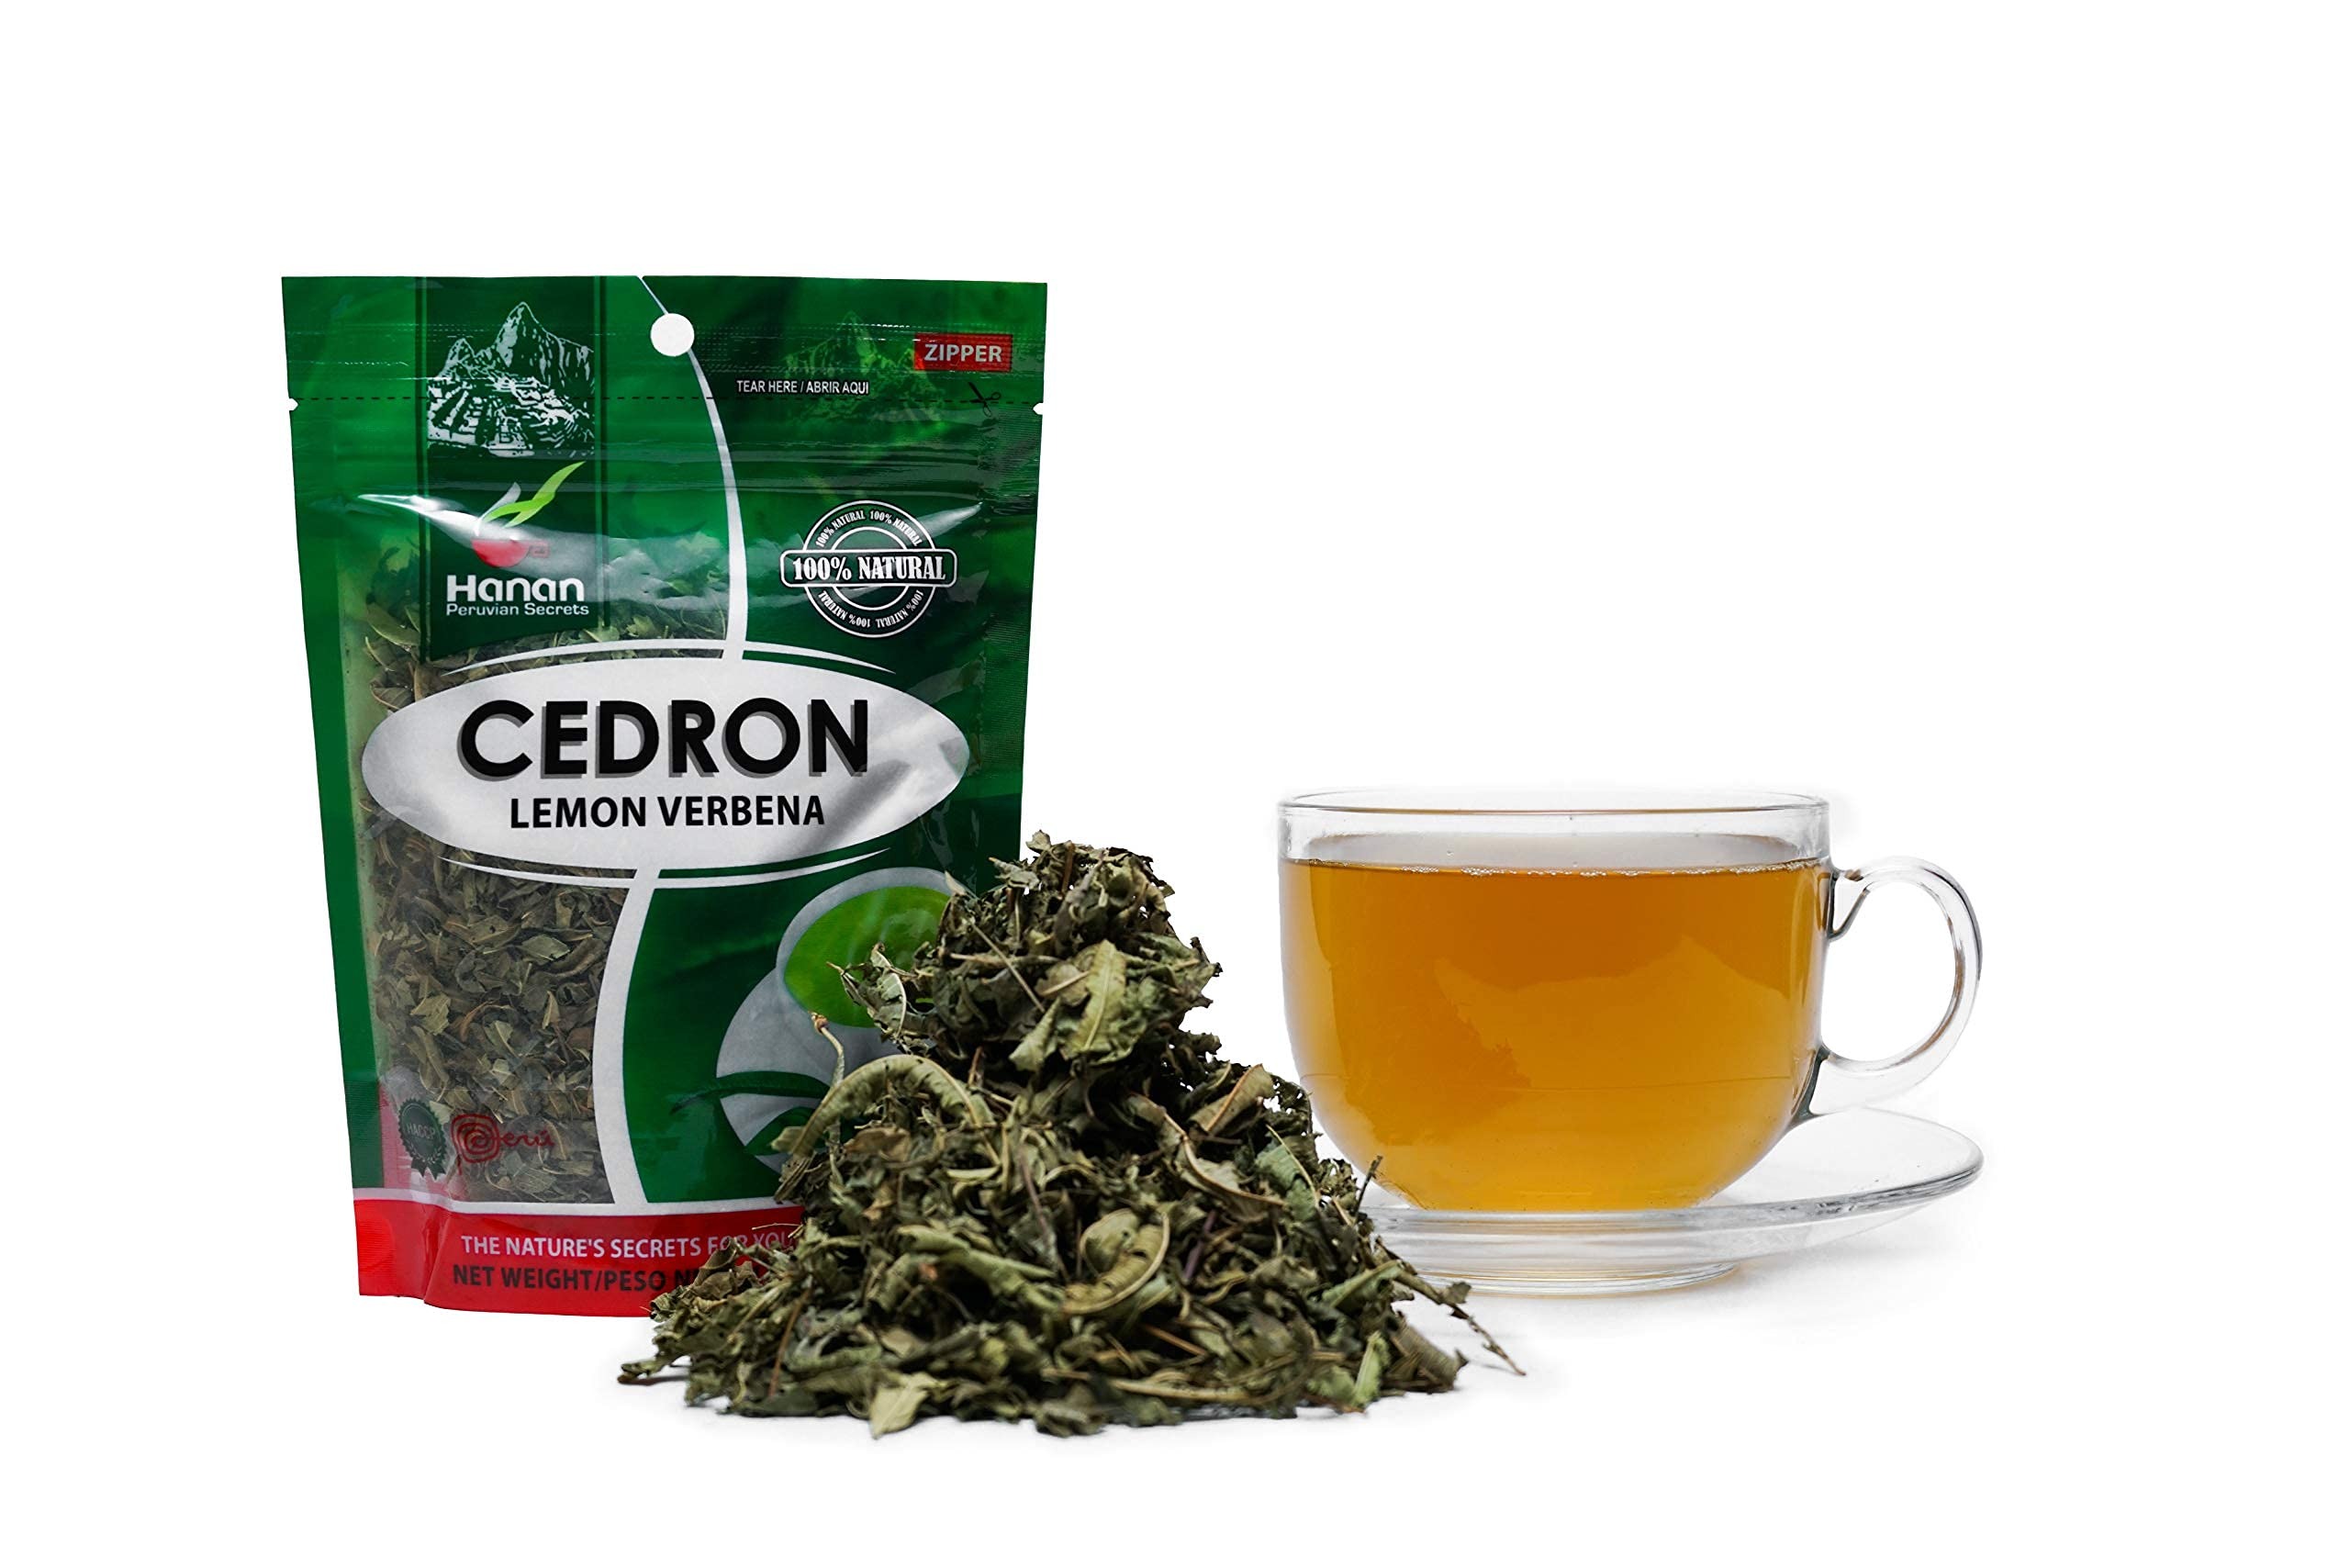
Item Name: Hanan Peruvian Secrets Hierba Cedron | 100% Natural Lemon Verbena | 1.06oz / 30g | Naturally Aids in Relieving Occasional Stomach Discomfort - Single Pack
Bullet Point 1: <p> &#9989; <strong>𝐍𝐀𝐓𝐔𝐑𝐀𝐋 𝐒𝐔𝐏𝐏𝐎𝐑𝐓</strong> – Lemon Verbena is a plant traditionally used to soothe occasional stomach discomfort and has been used by our ancestors for generations
Bullet Point 2: <p> &#9989; <strong>𝐋𝐎𝐎𝐒𝐄 𝐋𝐄𝐀𝐅</strong> –Each bag contains 1.06oz / 30g of Lemon Verbena and is ready to be brewed into the perfect cup of tea
Bullet Point 3: <p> &#9989; <strong>𝐂𝐀𝐅𝐅𝐄𝐈𝐍𝐄 𝐅𝐑𝐄𝐄</strong> – Because Lemon Verbena is caffeine-free, you can enjoy a cup of our delicious tea at any time of day
Bullet Point 4: <p> &#9989; <strong>𝐂𝐑𝐀𝐅𝐓𝐄𝐃 𝐁𝐘 𝐍𝐀𝐓𝐔𝐑𝐄</strong> – Our herbal teas contain no preservatives, artificial colors, or additives. Our teas are simply harvested, processed, and stored to ensure maximum quality and safety
Bullet Point 5: <p> &#9989; <strong>𝐇𝐀𝐍𝐀𝐍 𝐇𝐄𝐑𝐁𝐀𝐋 𝐓𝐄𝐀𝐒</strong> – We offer more than 60 different varieties of herbal teas and infusions. Originating in the Amazon rainforest and the Andes mountain range, the world's finest herbs and other plants are grown in soils rich in beneficial nutrients and vitamins. Our herbs are maintained in their whole and unaltered form to provide you with their utmost beneficial potency
Product Description: Lemon Verbena, also known as Cedron, is a small tree from the Andean mountain regions. Its leaves produce a delicious aromatic infusion with distinct citrus notes used as an after dinner tea to naturally soothe occasional stomach discomfort, flatulence and a feeling of fullness. * Statements regarding dietary supplements have not been evaluated by the FDA and are not intended to diagnose, treat, cure, or prevent any disease or health condition.
Value: 1.06
Unit: Ounce

Price: 9.99